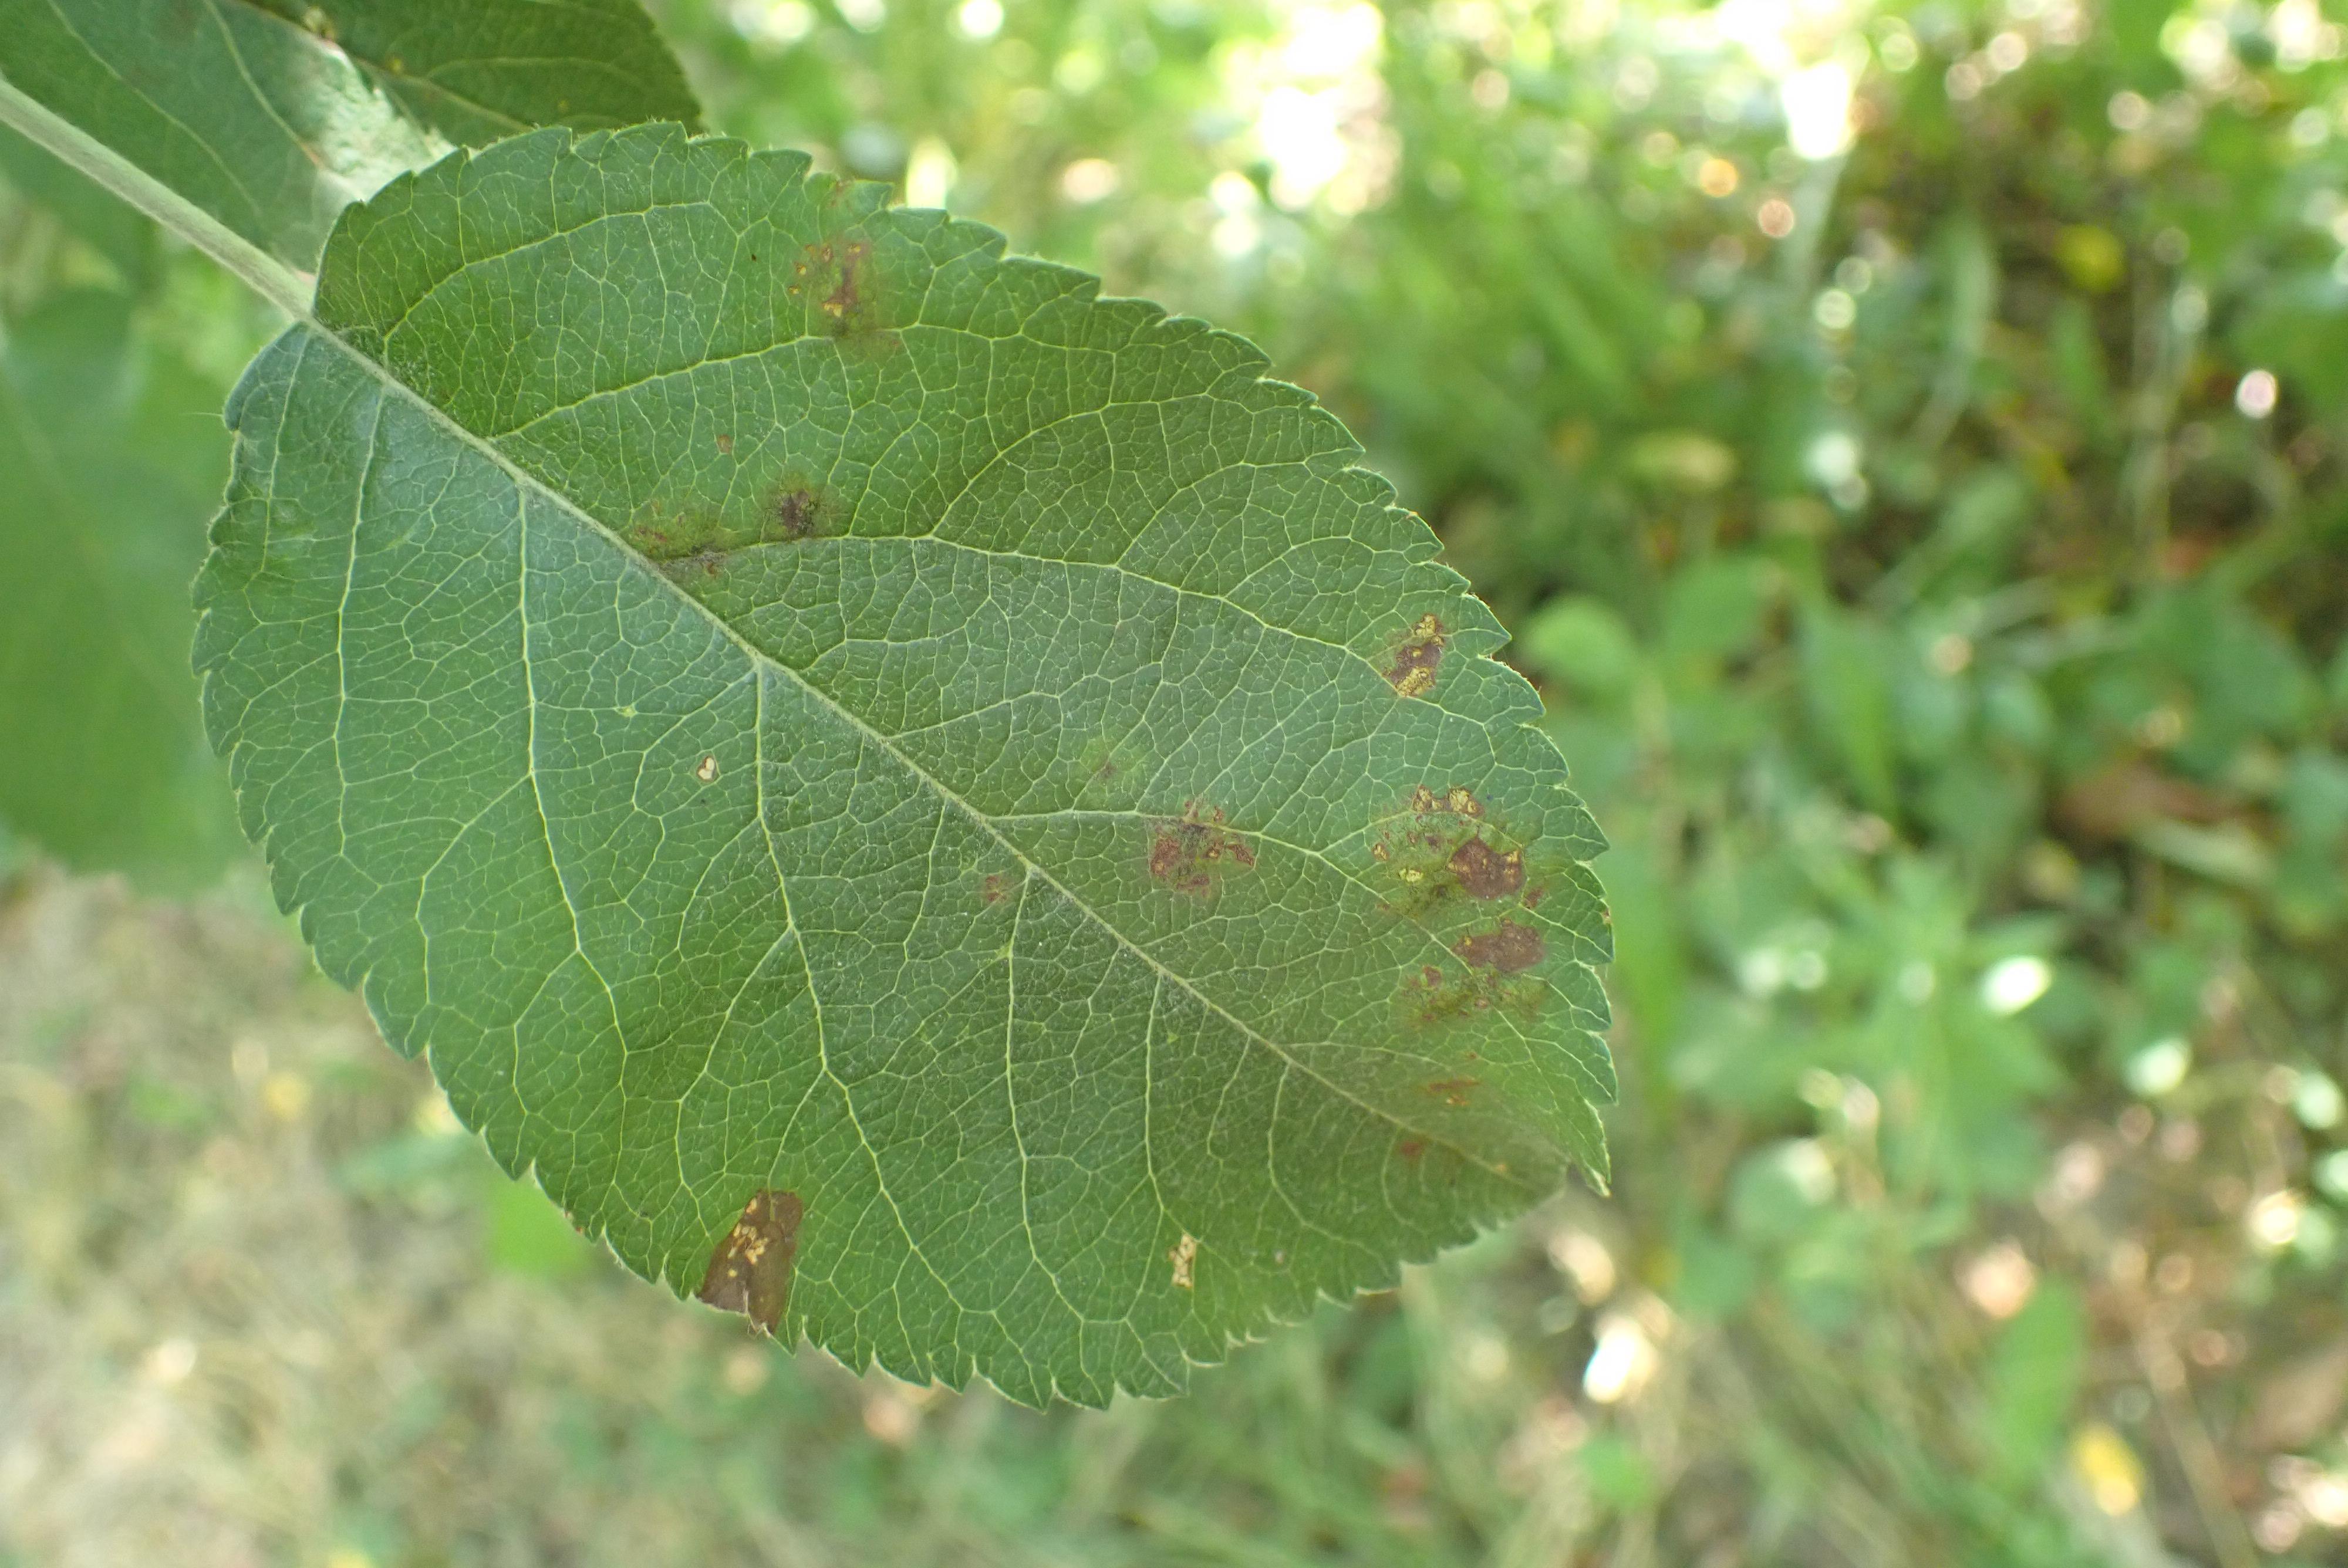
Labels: scab